World5

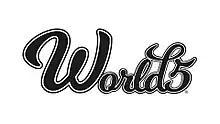

World5 is an adult contemporary rock band with five members based in the United States, New Zealand, and Sweden. Members include Lou Evans on vocals, Steffen Goeres on guitar, Jimmy Olsson on bass, Joe Gavito on guitar and Raimund Breitfeld on drums . Their debut single and album "Global Experience" were produced by Randy Miller, and released on Island Def Jam Digital Distribution, with the single released in December 2011 and the album in early 2012.